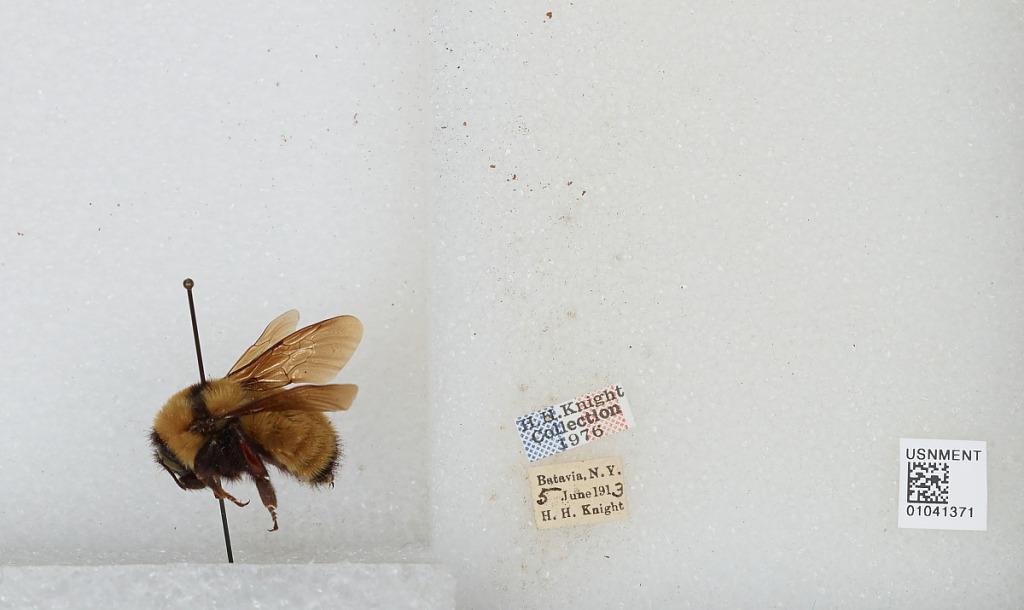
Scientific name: Bombus sp.
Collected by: H. Knight
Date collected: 1913-6-5
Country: United States
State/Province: New York
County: Genesee
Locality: Batavia
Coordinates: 42.9981, -78.1875